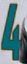
Number: 4